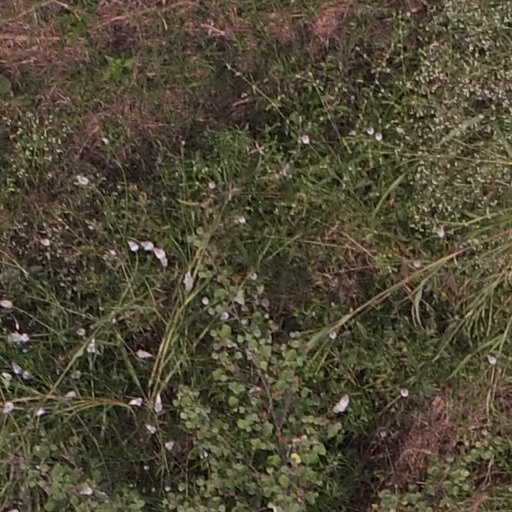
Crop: maize; corn